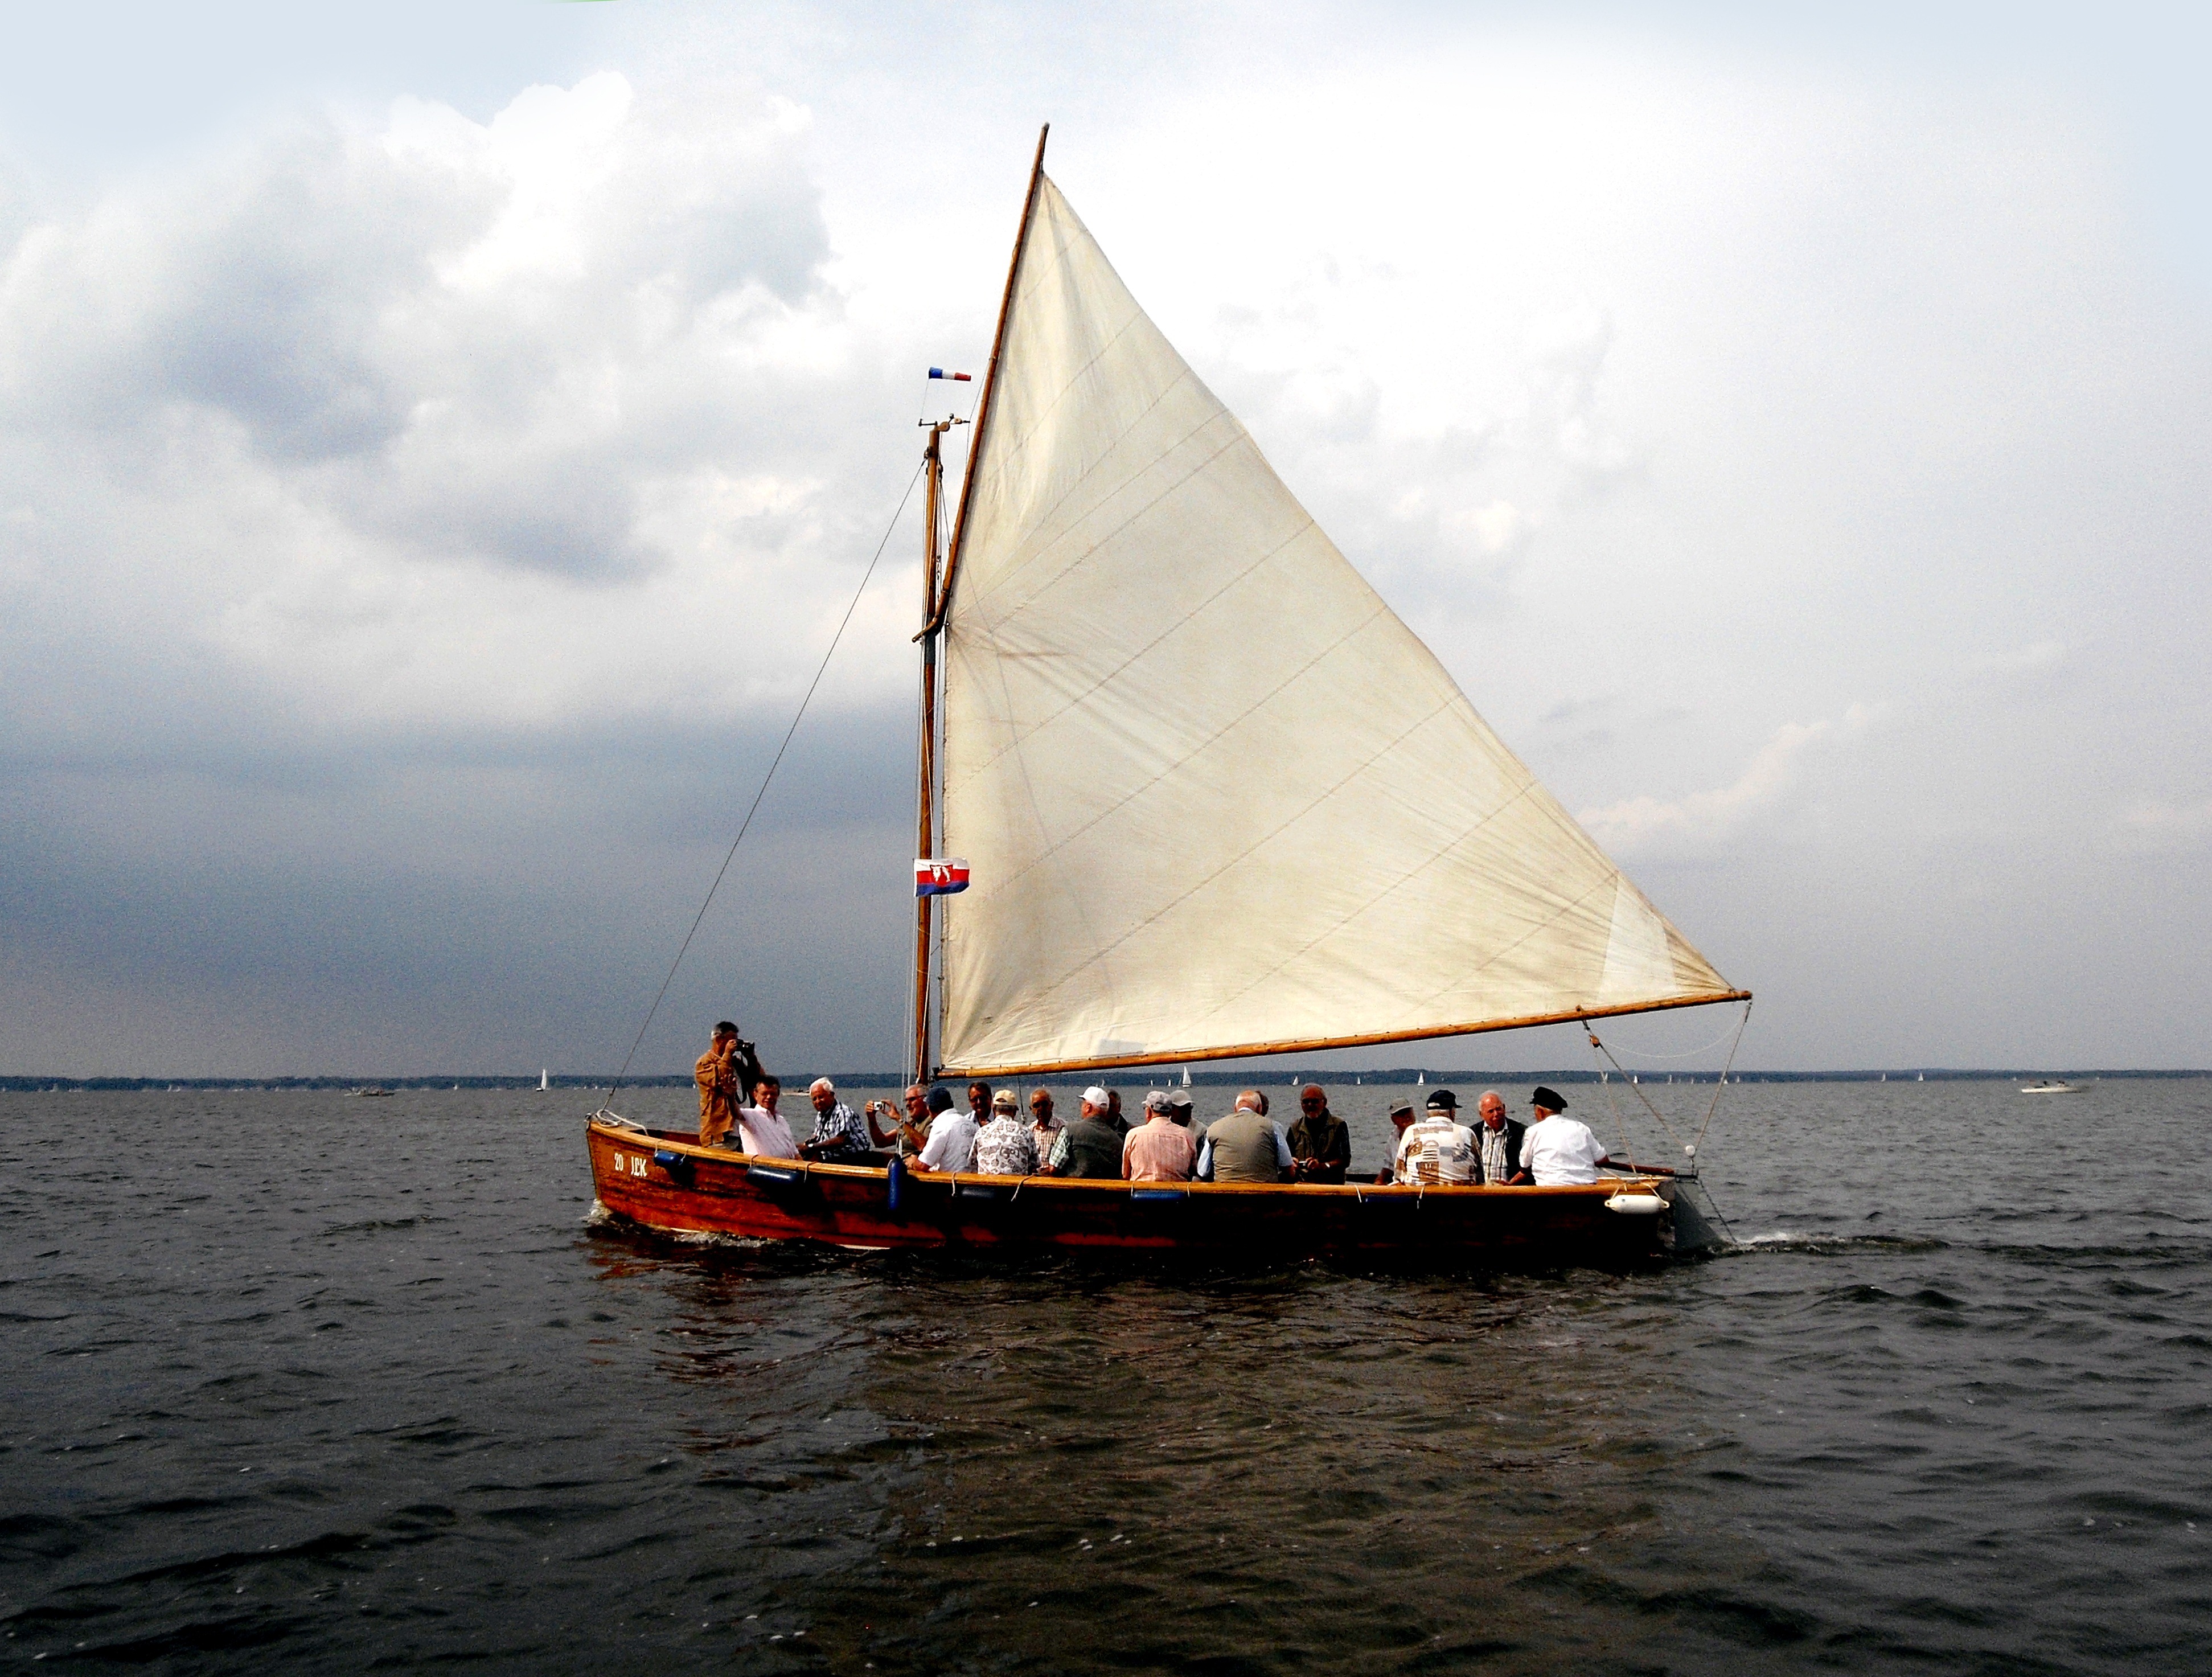
sea, water, sky, boat, ship, vehicle, mast, sailing, yacht, bay, sailboat, clouds, sail, watercraft, schooner, windjammer, sailing boat, sailing ship, dinghy, tall ship, boat trip, steinhuder sea, cecilian, singer tour, dinghy sailing, proa, lugger